Selle Français

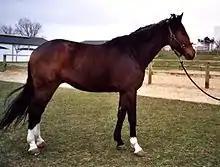
A Selle Français

Because of the diversity of the breeds that contributed to the Selle Français, there are not set breed standards. It can range from , although, because they are used as sport horses, most Selle Français usually stand a relatively tall . It is an athletic horse with balanced, harmonious and powerful gaits. Some morphological traits remain the same throughout the breed. The forehead is broad, and the facial profile is straight or convex. The neck is strong and rather long, well connected to the withers, and the back straight. The croup is elongated, muscular and slightly oblique, and the powerful hindquarters are an asset in show jumping. The chest is deep, and the shoulders long and sloping. The legs are strong and muscular with wide joints and hard hooves.